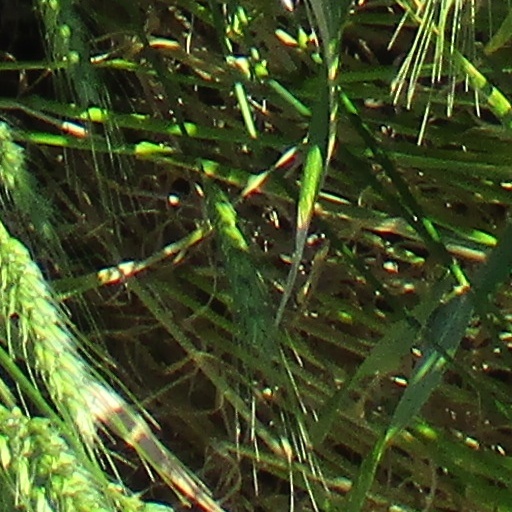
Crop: wheat